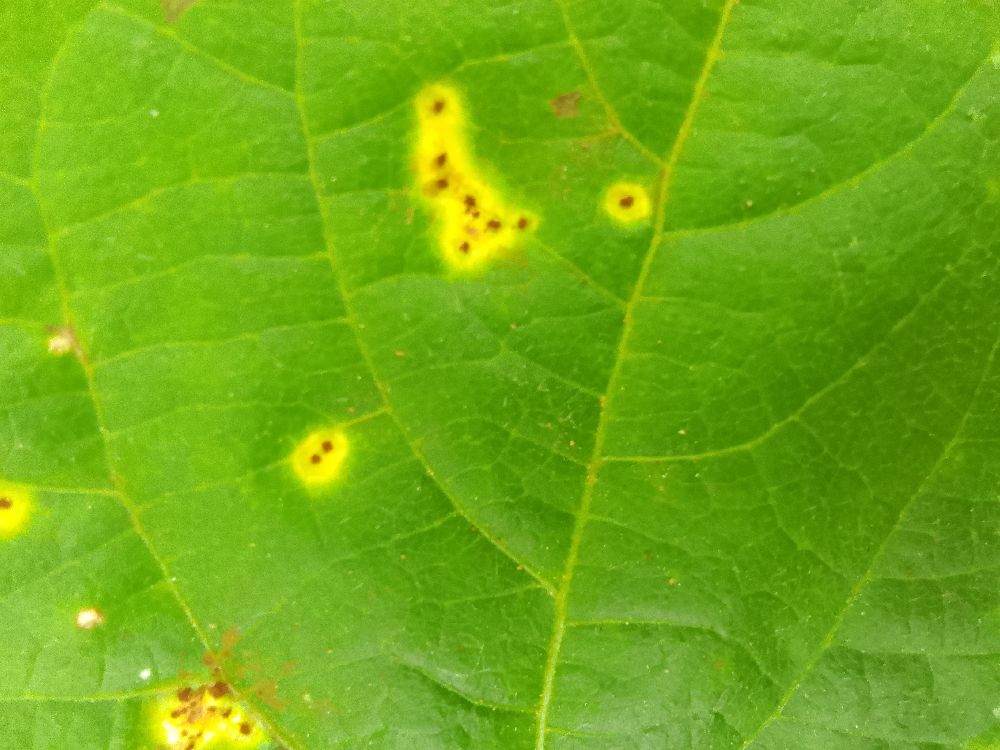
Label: rust